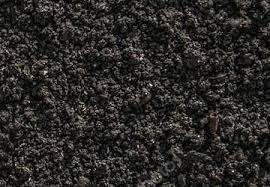
Soil type: Black Soil